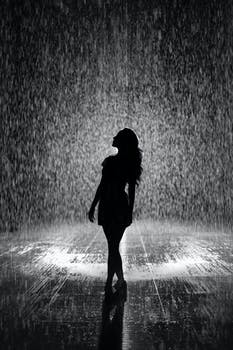
Label: No Watermark